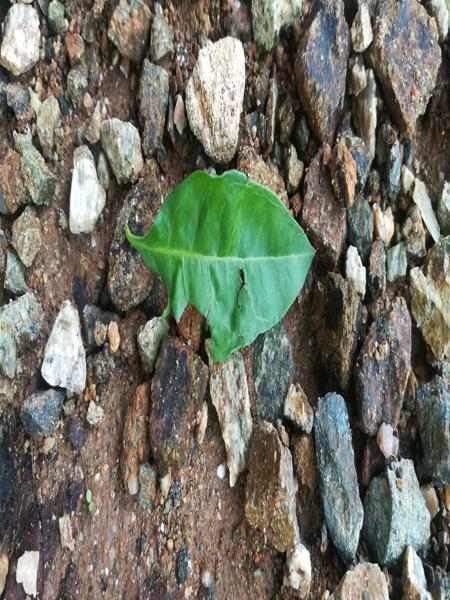
Plant: Henna